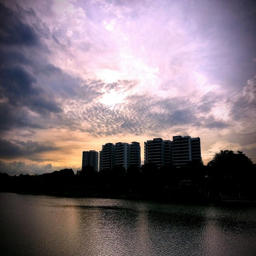
sunset on our way home after another ride .